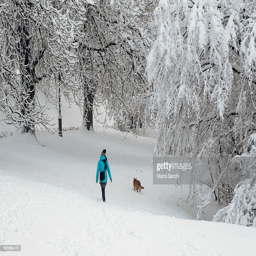
a woman plays with her dog on the grounds .